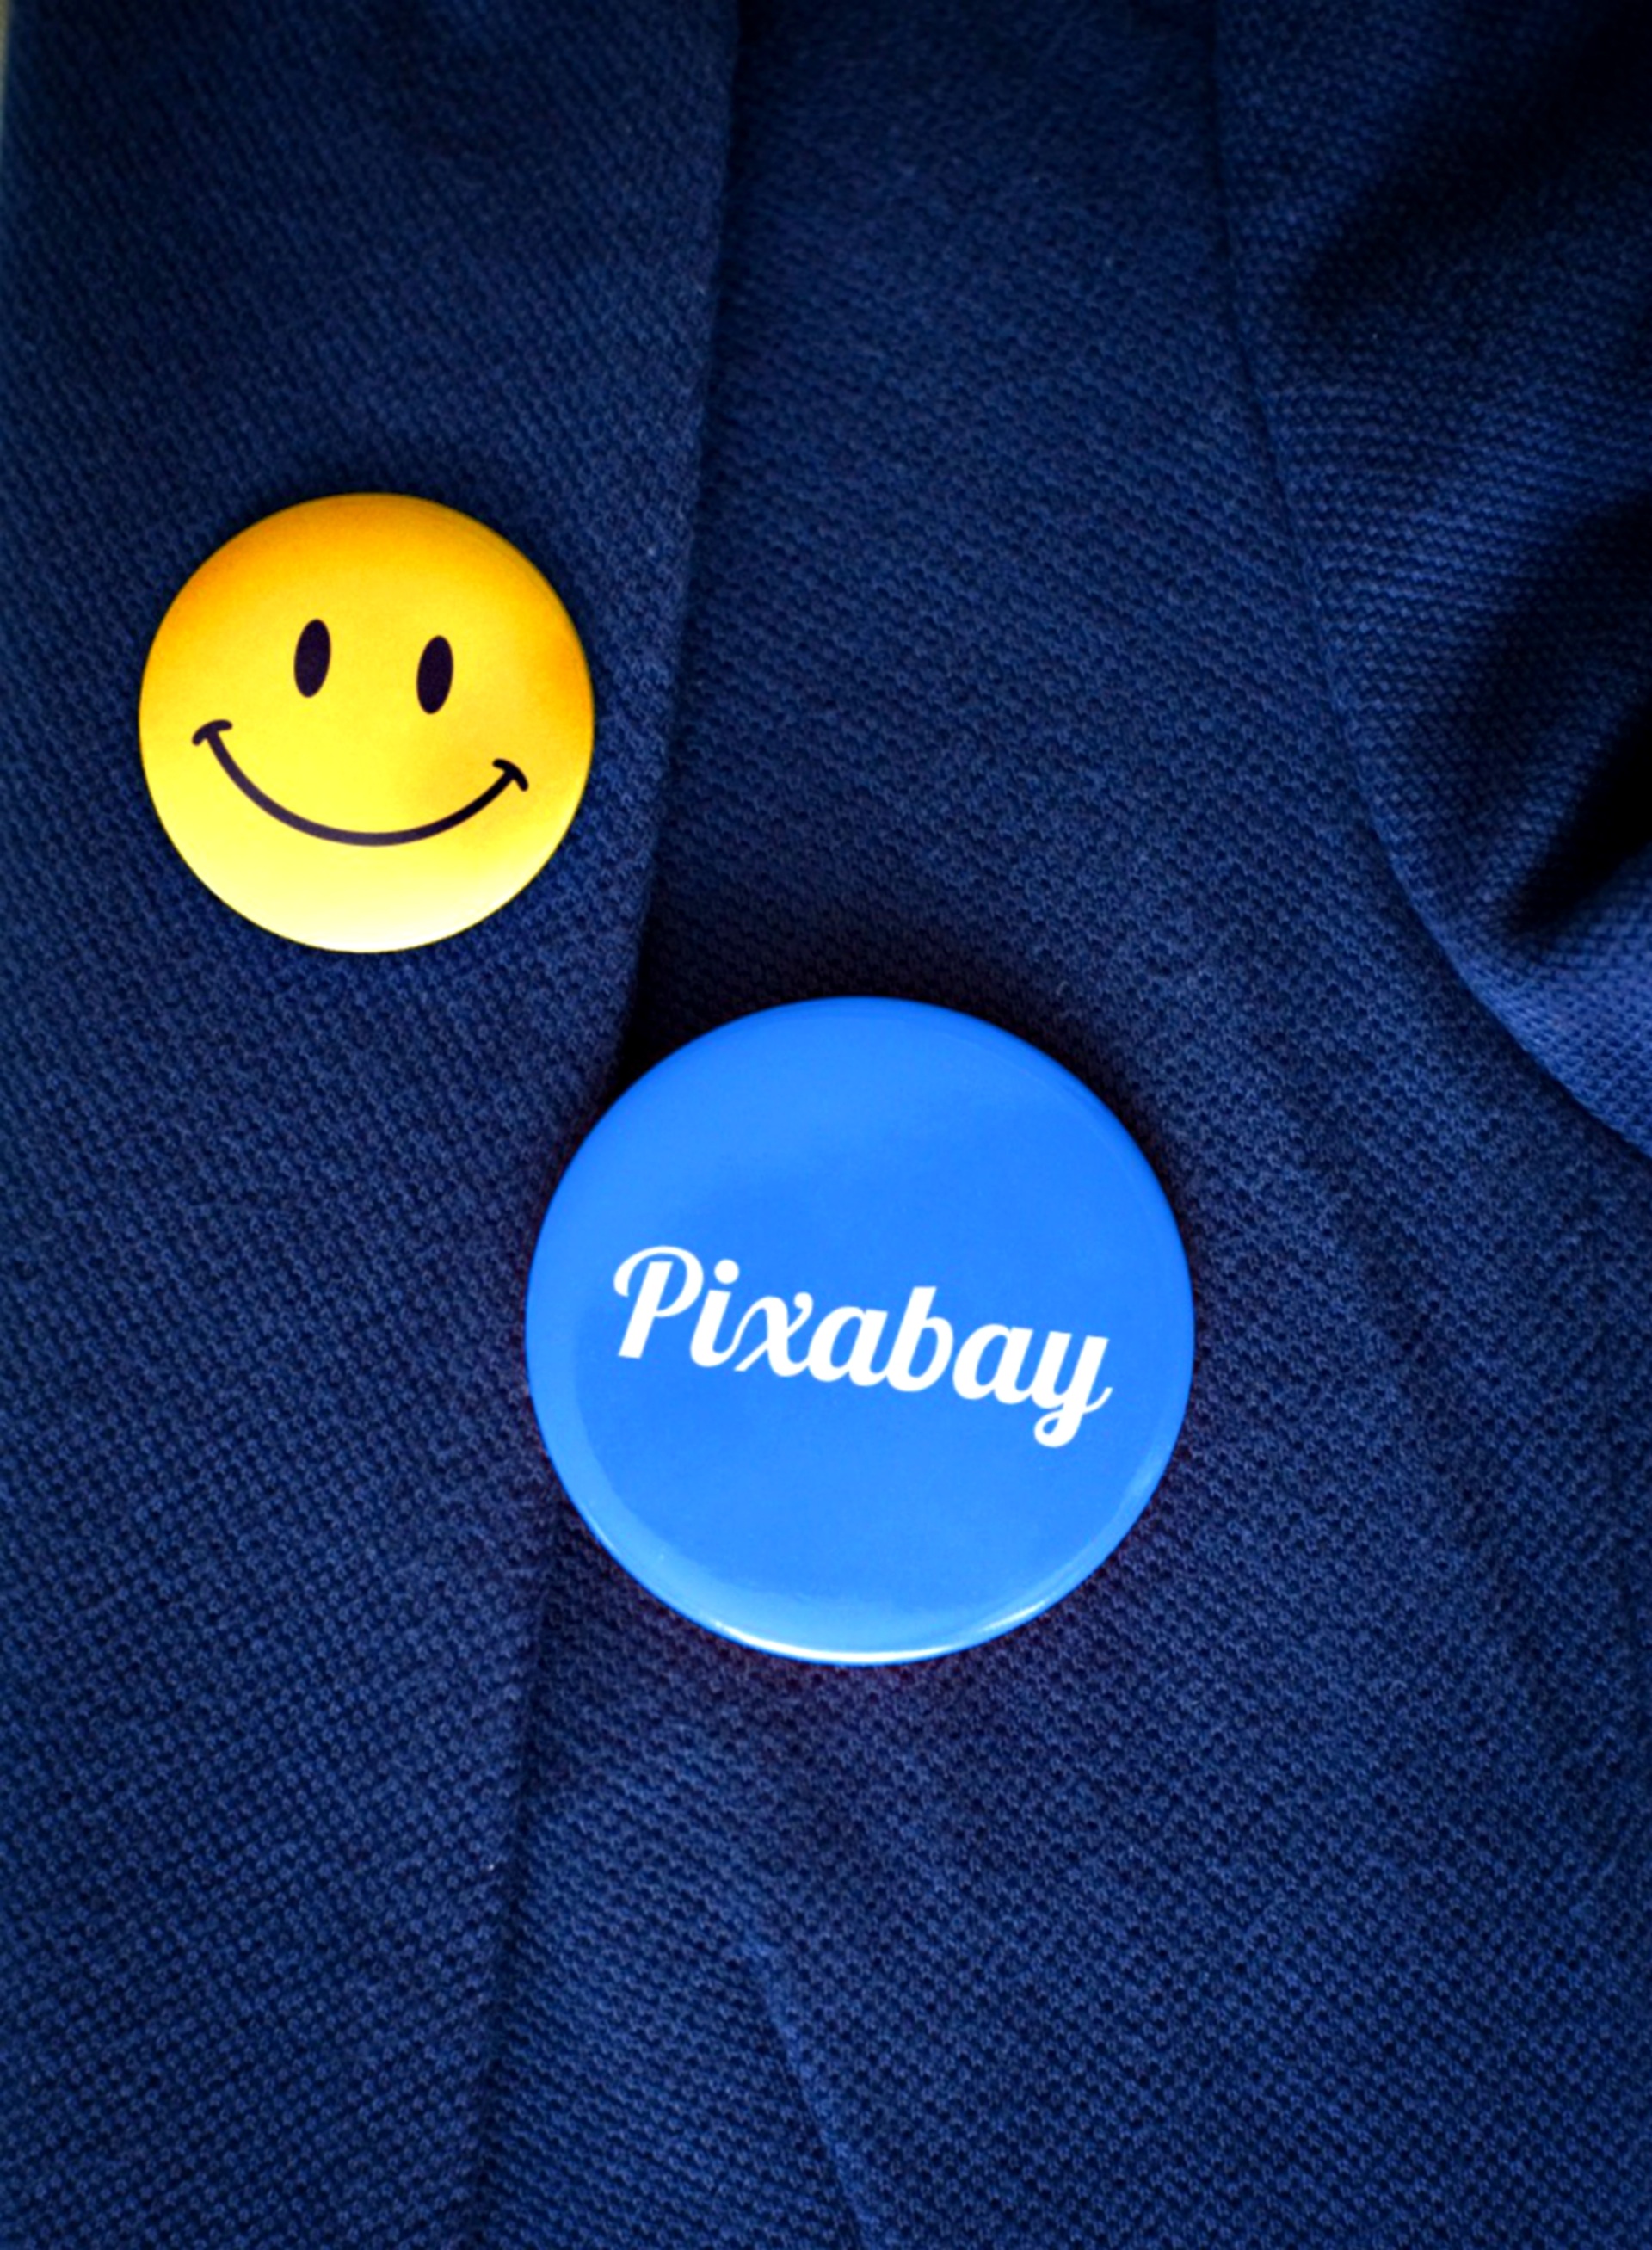
suit, advertising, color, blue, clothing, colorful, yellow, close, thank you, deco, button, brand, font, tribute, pin, badges, lettering, smiley, good mood, about, pixabay, lapel